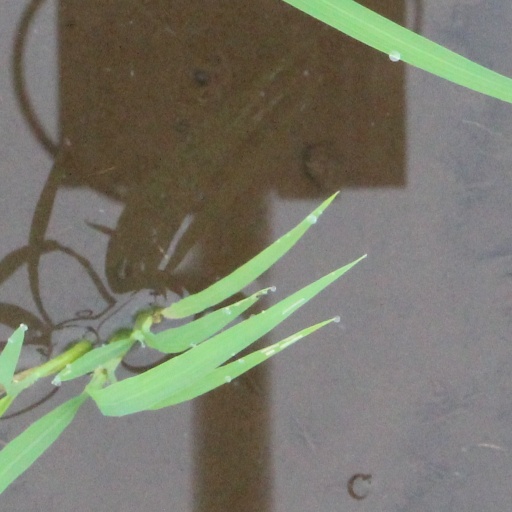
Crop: rice